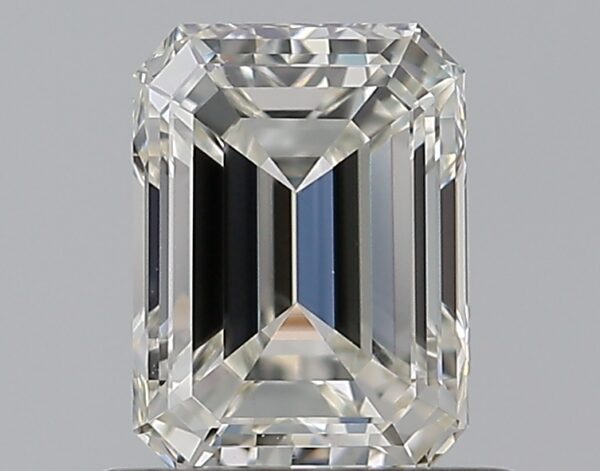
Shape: emerald
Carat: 0.7
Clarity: VS1
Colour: H
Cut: EX
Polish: EX
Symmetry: EX
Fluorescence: N
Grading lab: GIA
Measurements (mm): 5.9 x 4.38 x 2.88